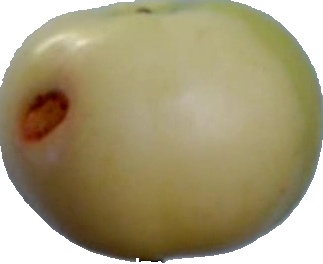
Label: apple_6